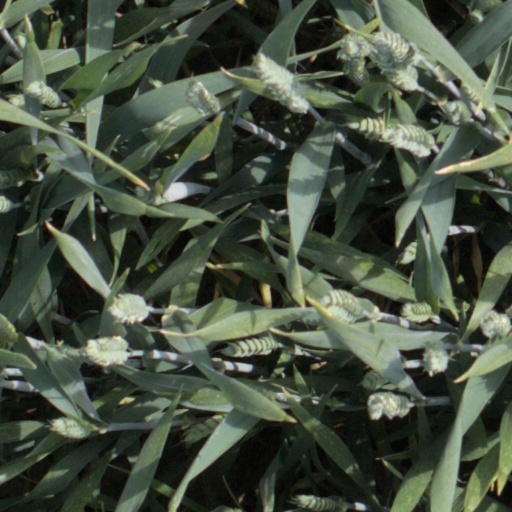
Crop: wheat